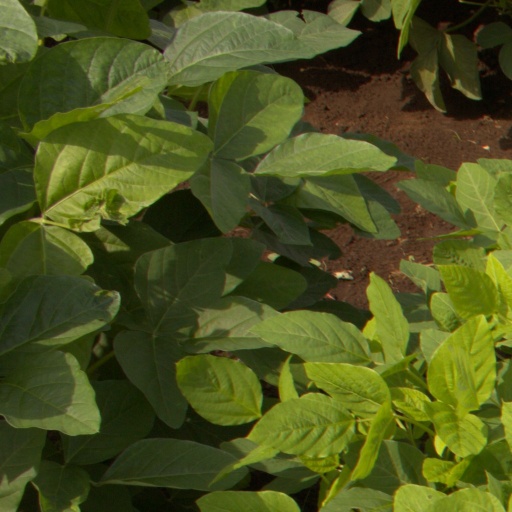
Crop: soybean